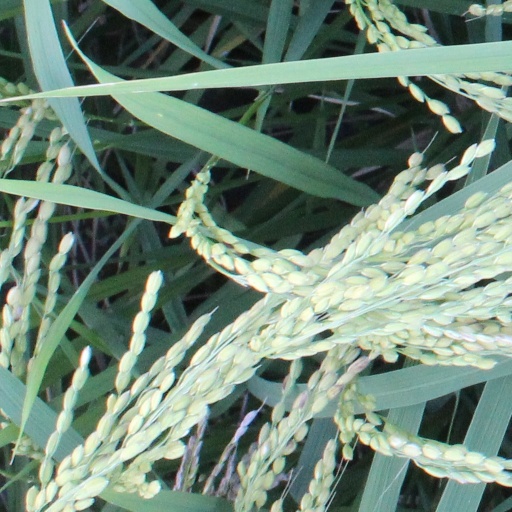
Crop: rice